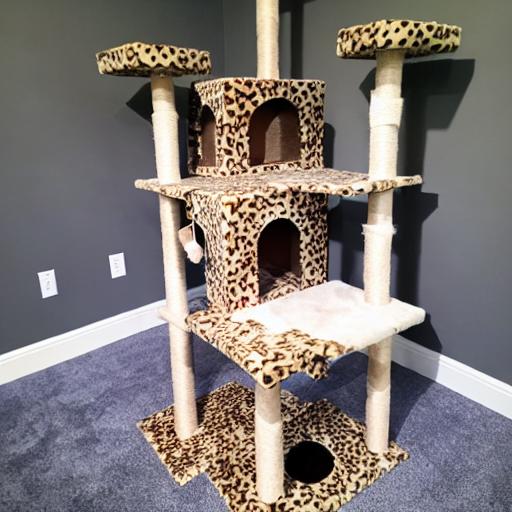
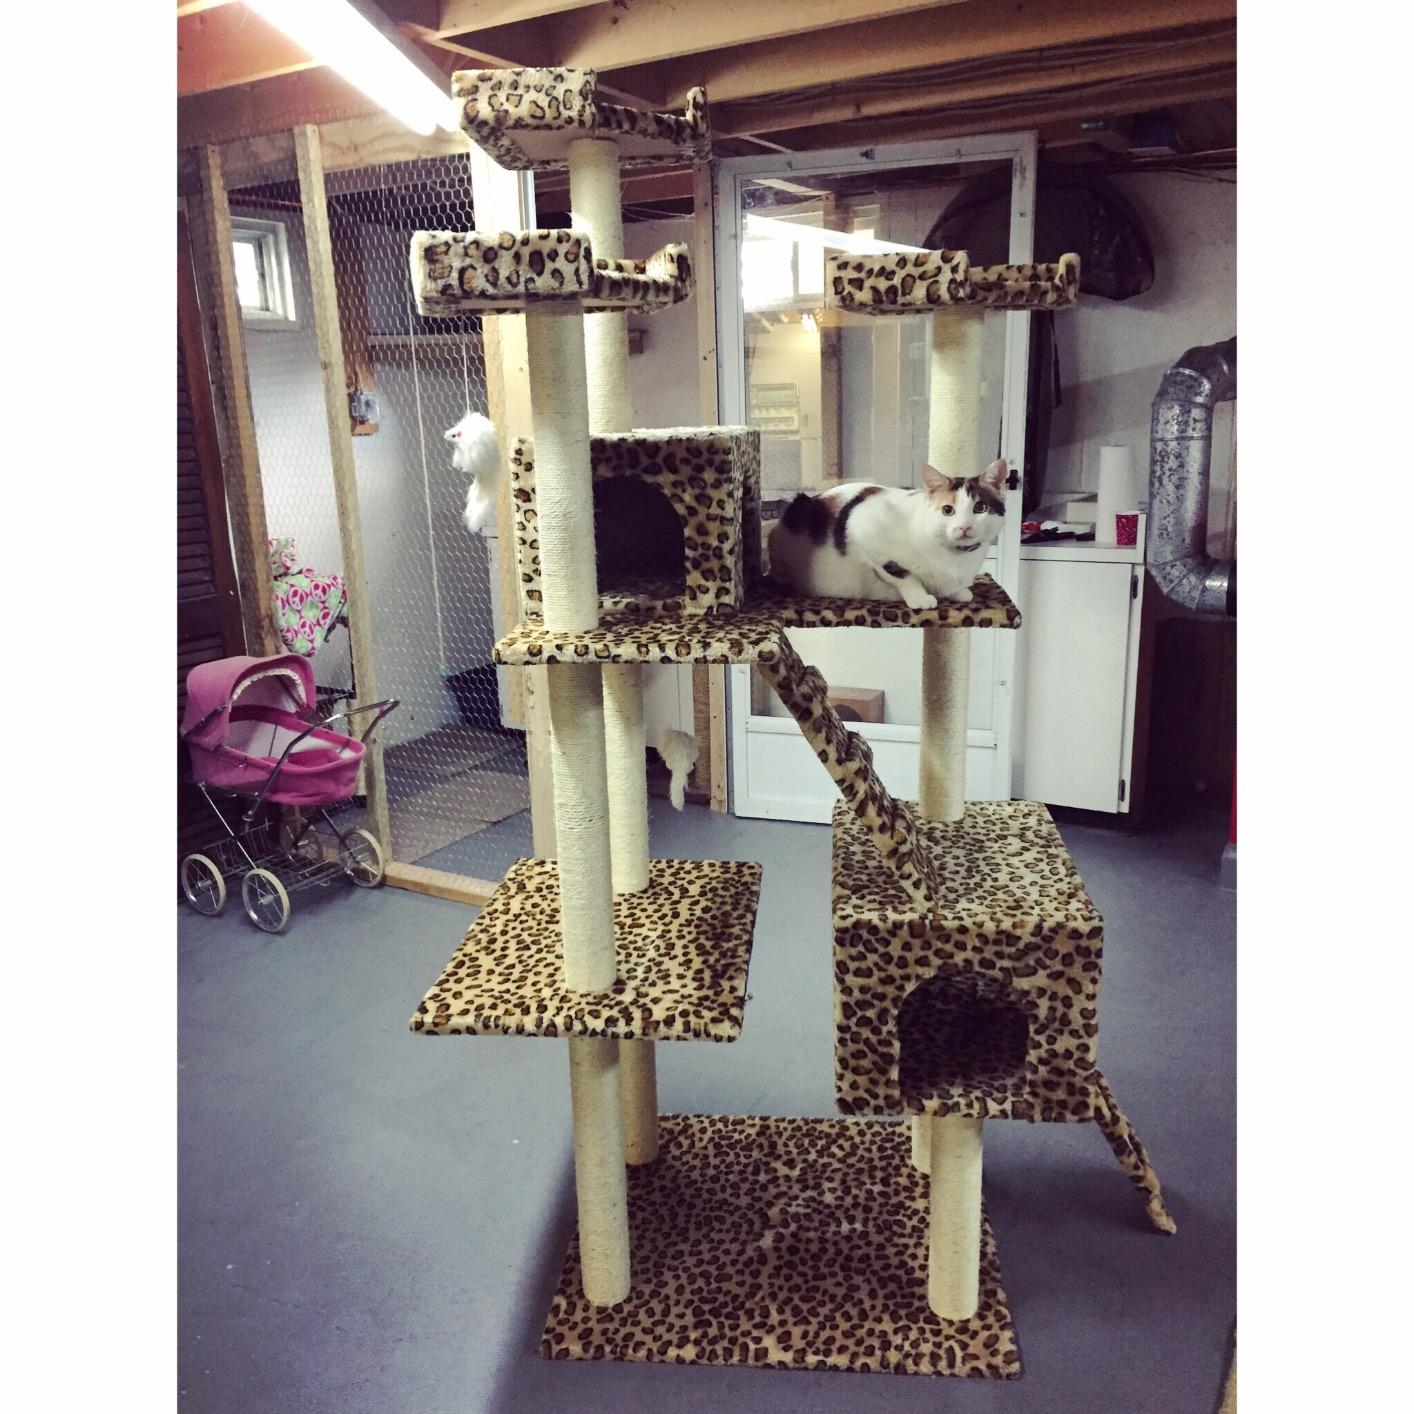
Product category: items_cat tree
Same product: no